Tiger Cave Kiln

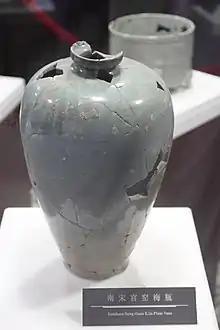
Reconstructed meiping

The Tiger Cave Kiln and other associated ceramic ware sites have come under the control of Hangzhou Southern Song Guan Kiln Museum located in the west area of Turtle Hill of Yuhuang Mountain in Hangzhou, providing a detailed appreciation of the history and aesthetics of some of China's most celebrated ceramics; the museum also contains many ceramics of other origins.